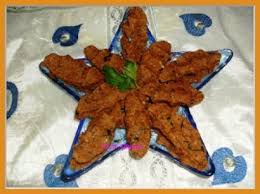
Yemek: cig_kofte